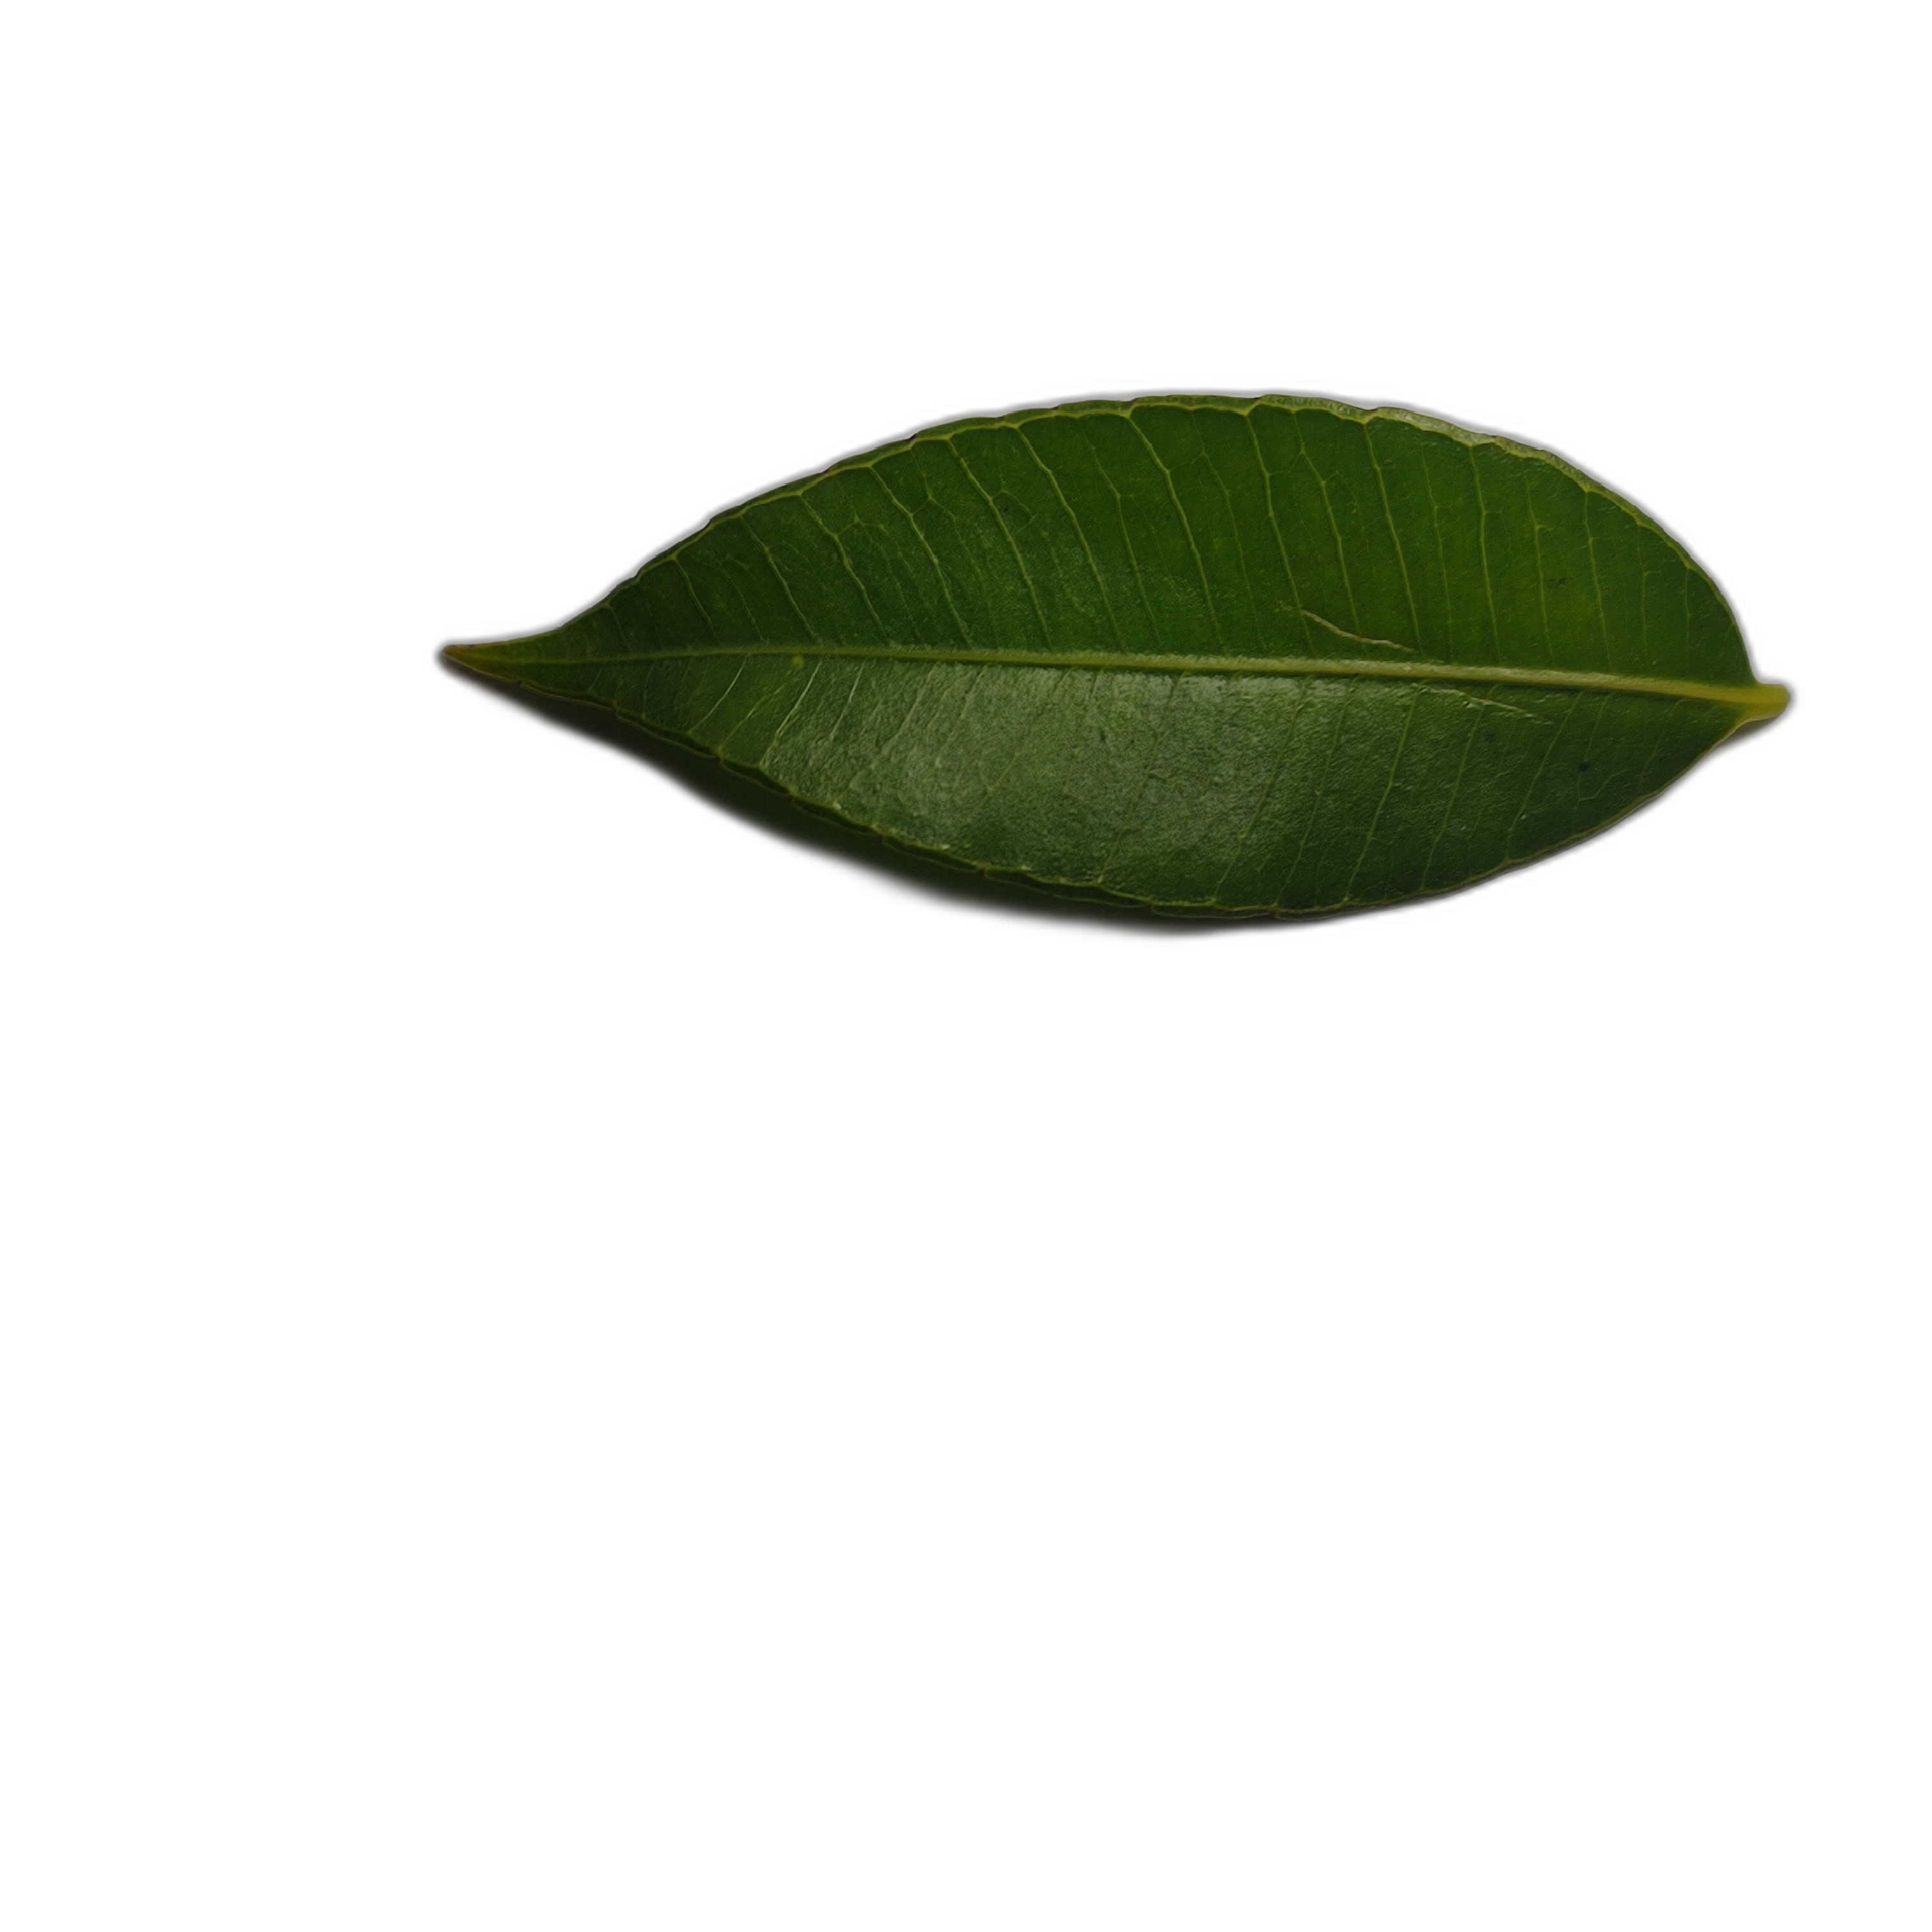
Label: healthy